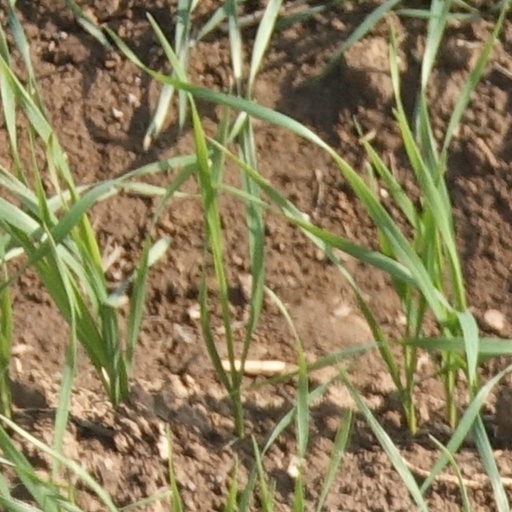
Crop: wheat